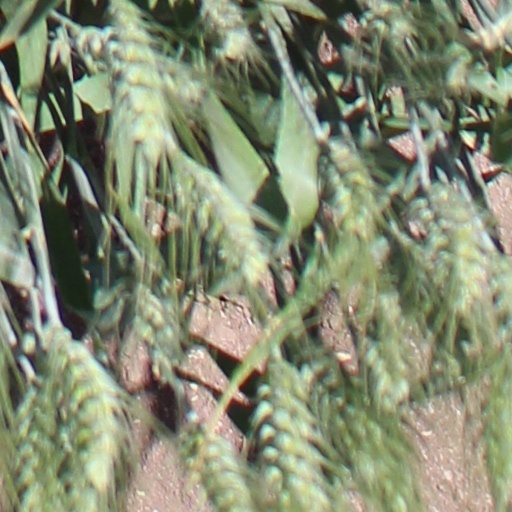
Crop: wheat